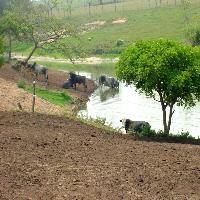
Weather: cloudy or overcast